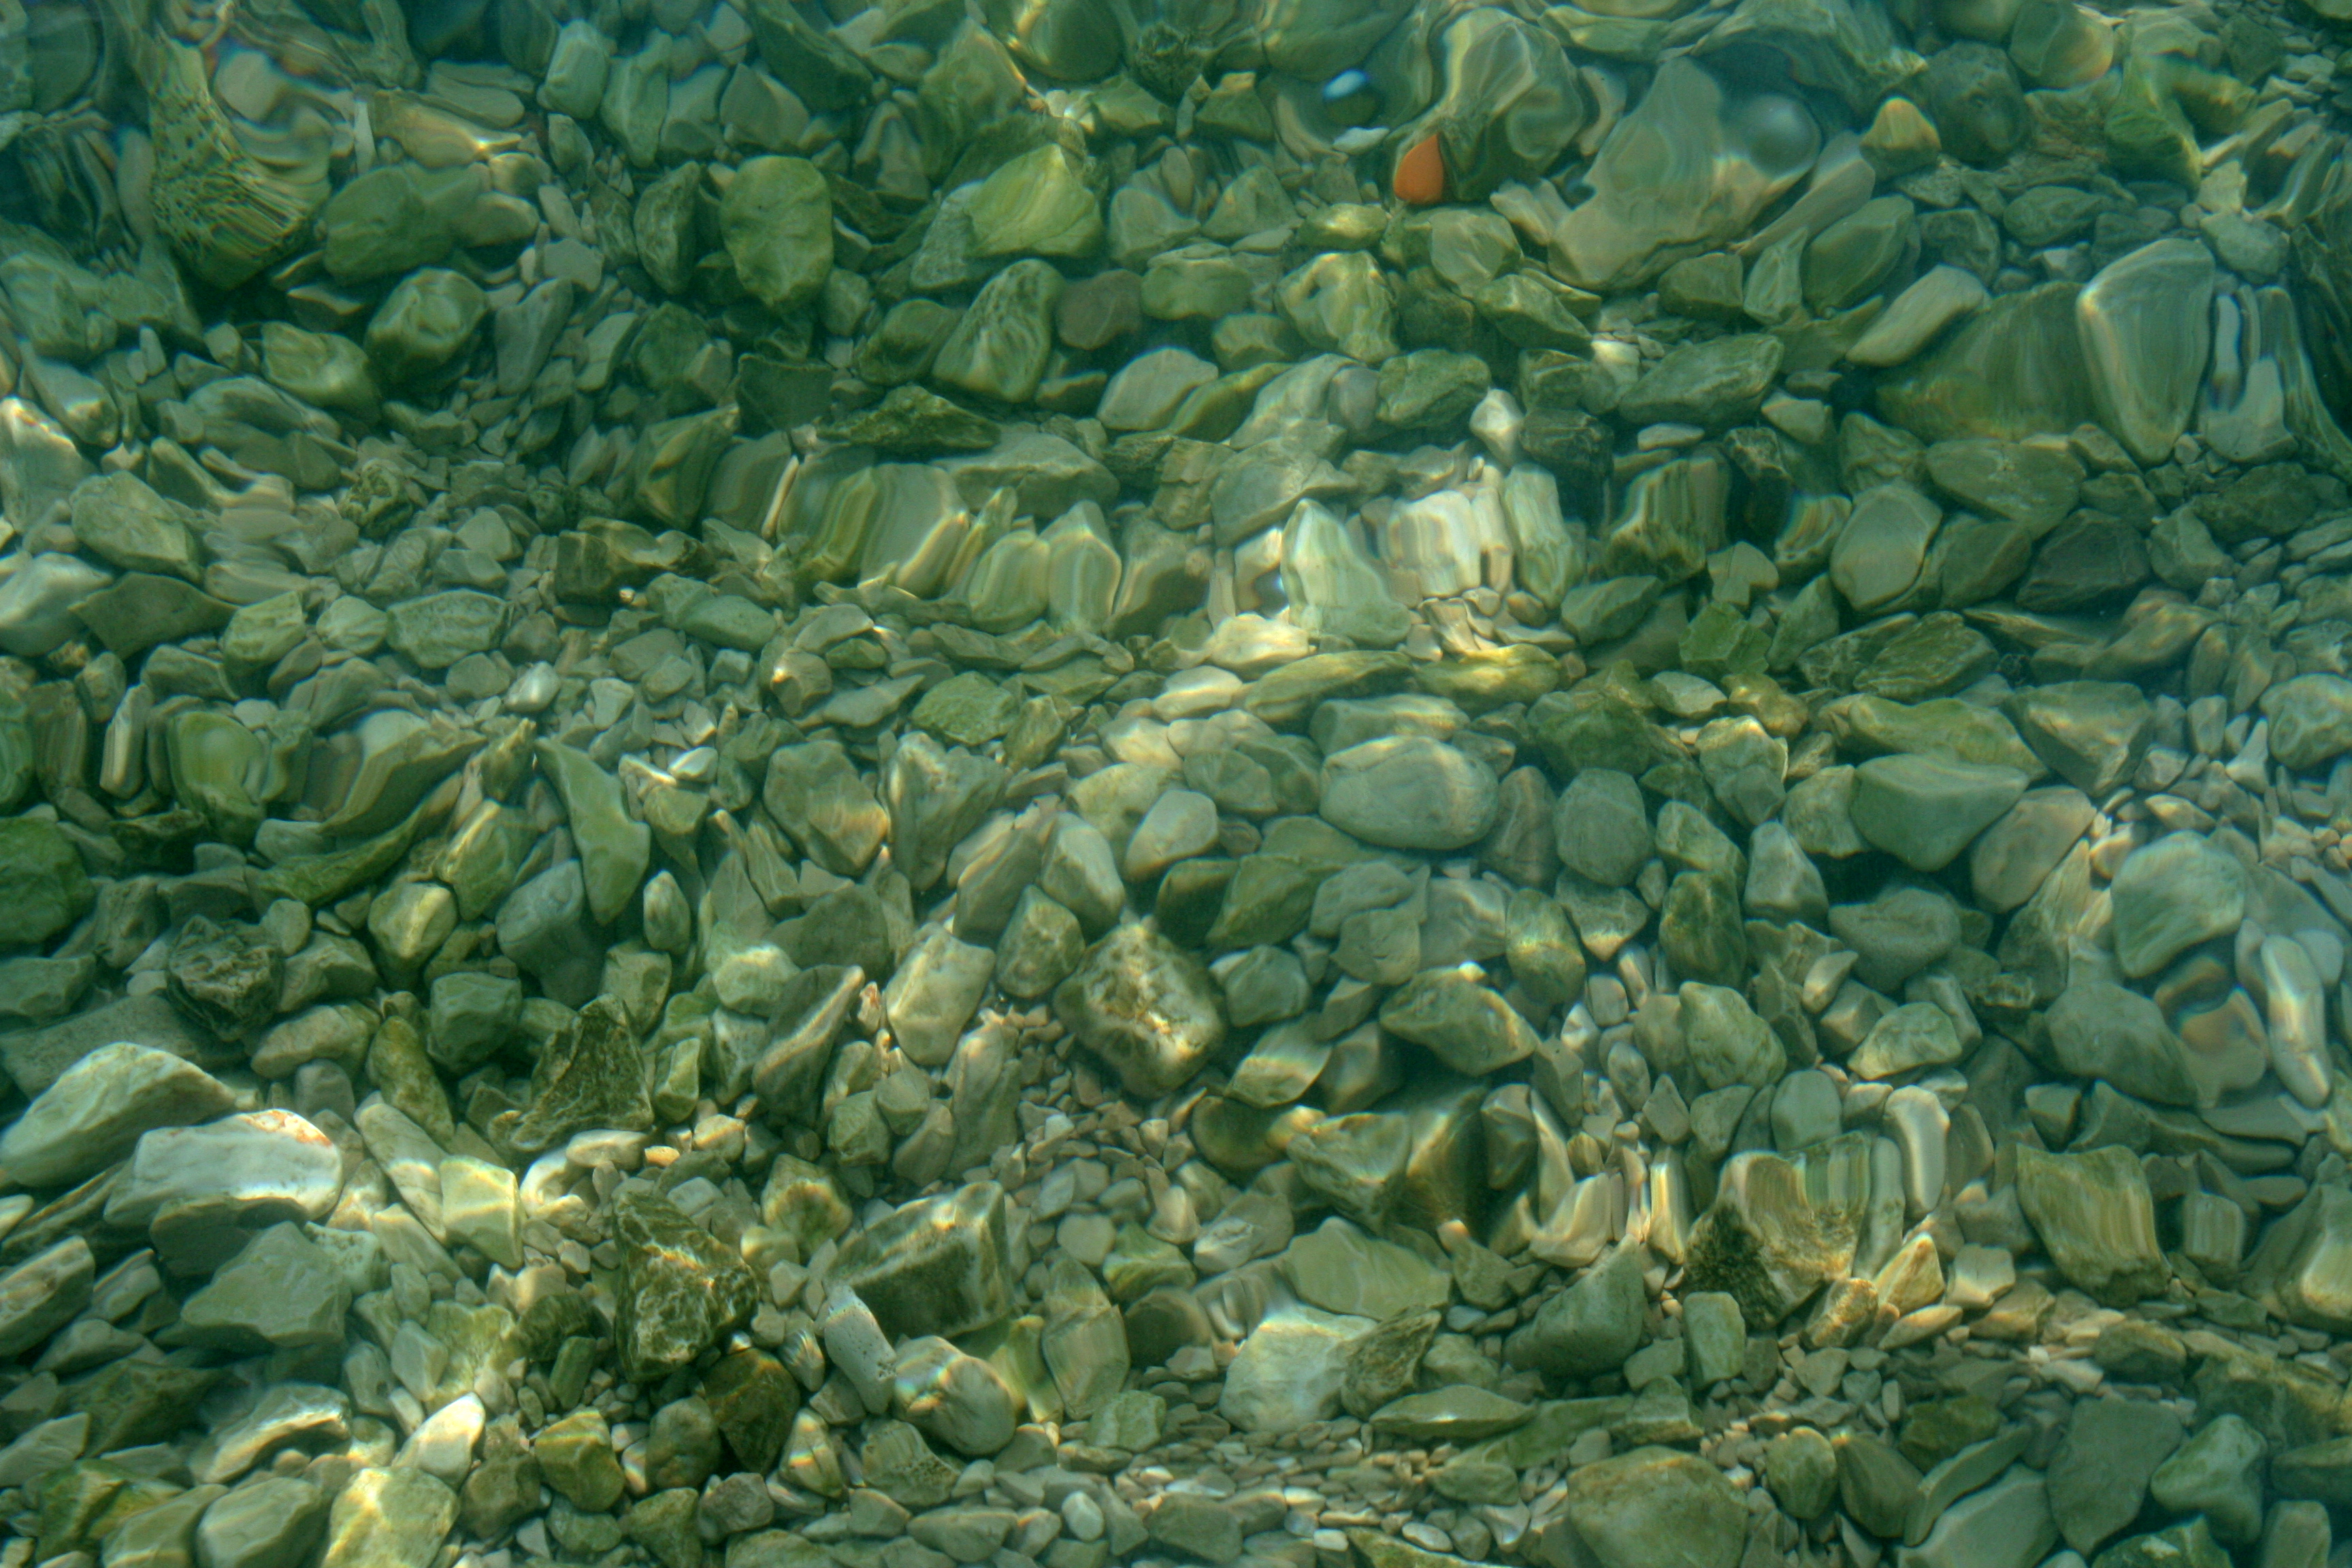
nature, underwater, organism, plant, reef, coral reef, marine biology